1st Golden Satellite Awards

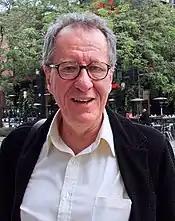
Geoffrey Rush – Best Actor in a Motion Picture, Drama

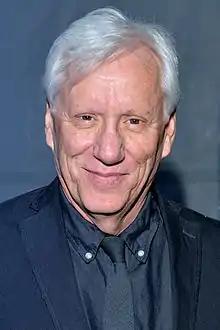
James Woods – Best Actor in a Motion Picture, Drama

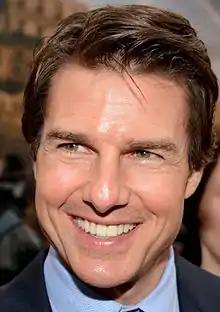
Tom Cruise – Best Actor in a Motion Picture, Comedy or Musical

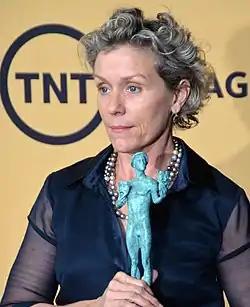
Frances McDormand – Best Actress in a Motion Picture, Drama

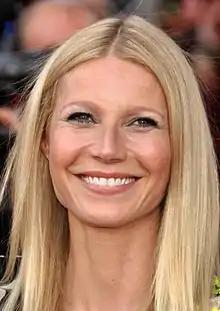
Gwyneth Paltrow – Best Actress in a Motion Picture, Comedy or Musical

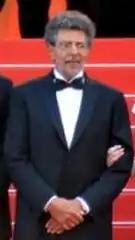
Gabriel Yared – Best Original Score

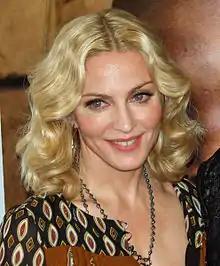
Madonna – Best Original Song: "You Must Love Me"

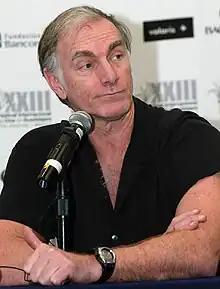
John Sayles – Best Screenplay, Original

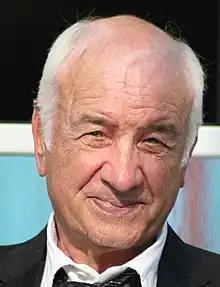
Armin Mueller Stahl – Best Supporting Actor in a Motion Picture, Drama

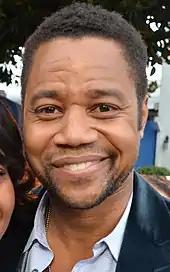
Cuba Gooding Jr. – Best Supporting Actor in a Motion Picture, Comedy or Musical

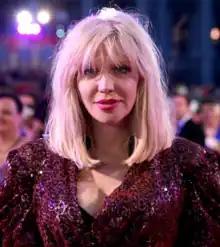
Courtney Love – Best Supporting Actress in a Motion Picture, Drama

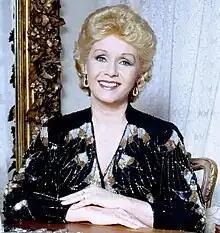
Debbie Reynolds – Best Supporting Actress in a Motion Picture, Comedy or Musical

Geoffrey Rush – "Shine" as David Helfgott (TIE) James Woods – "" as Carl Panzram (TIE)